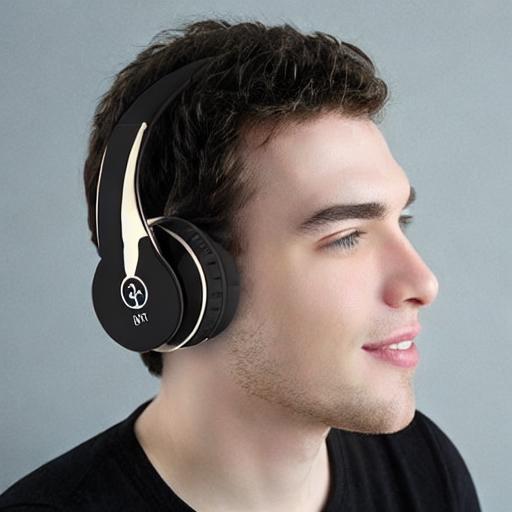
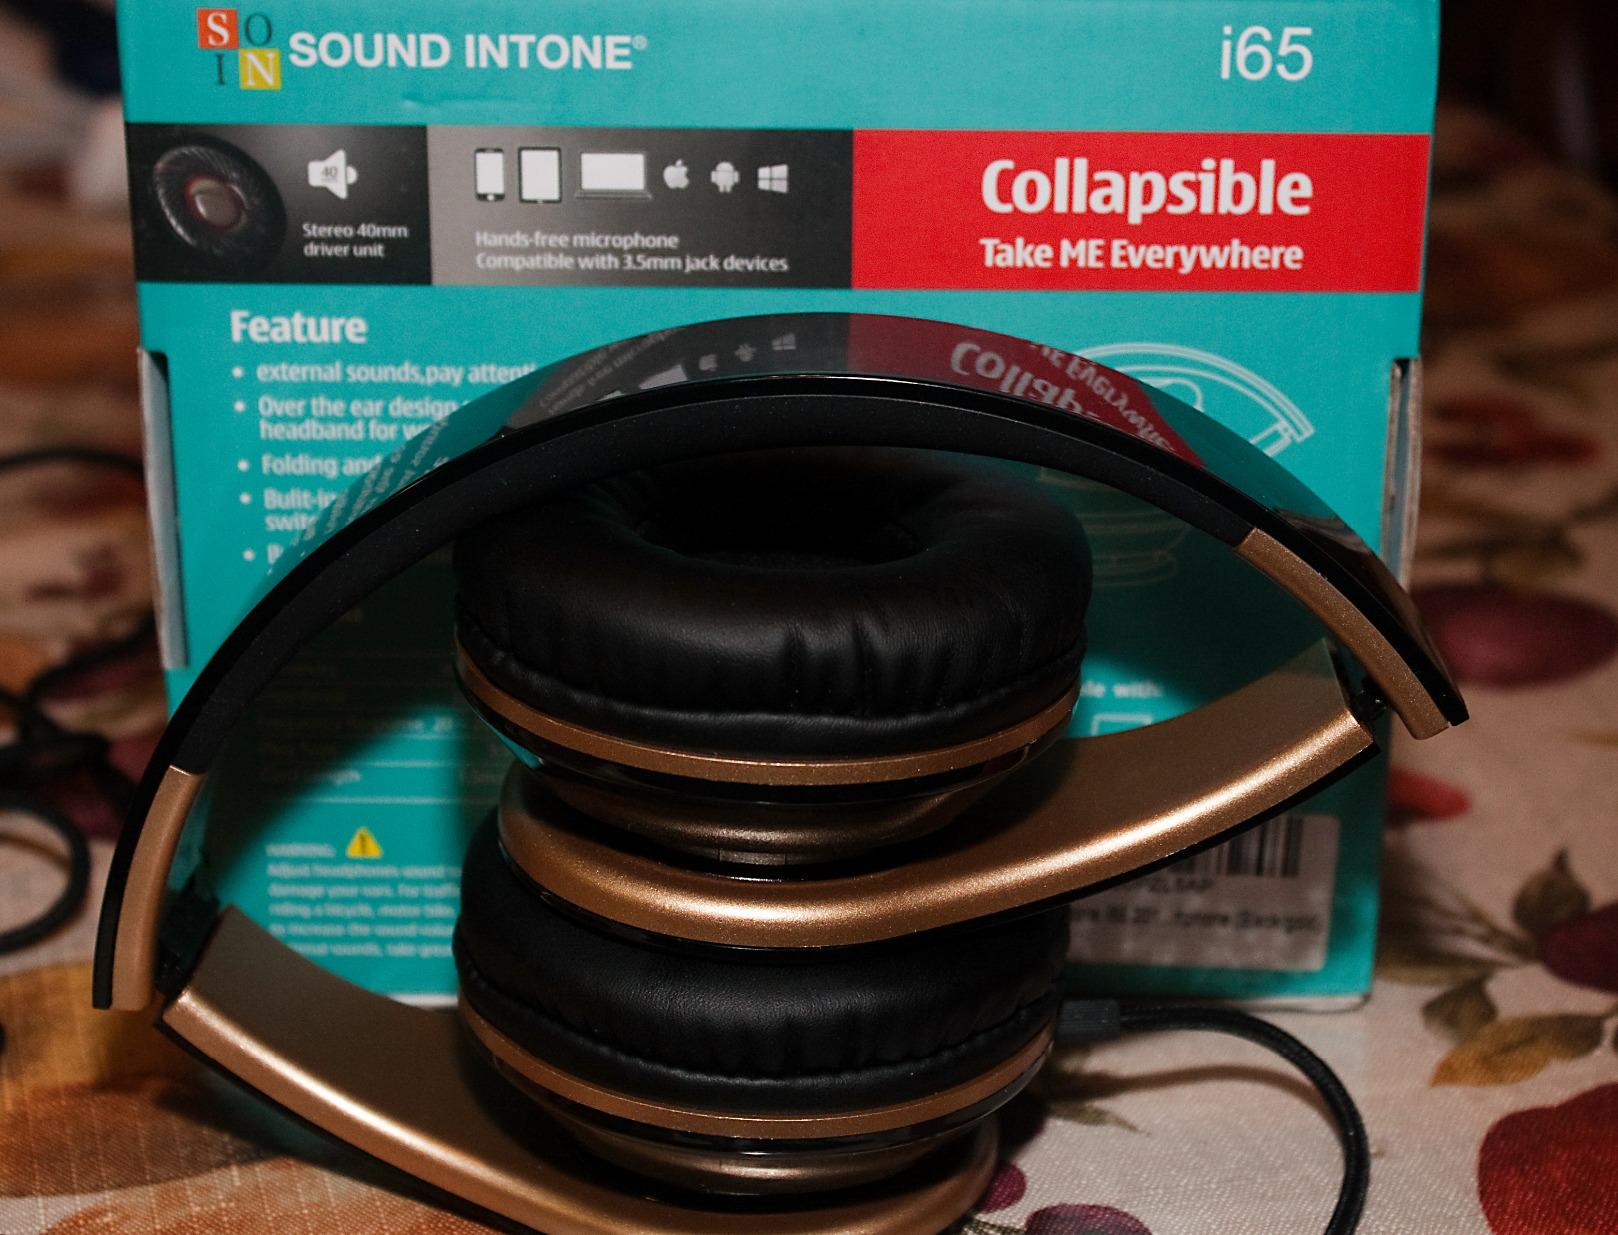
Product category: headphones
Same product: no